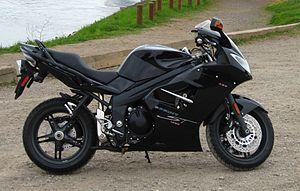
La Sprint est une moto routière sportive construite par la firme britannique Triumph.